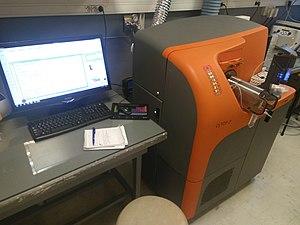
Photographie représentant un poste de travail (ordinateur) et d'un cytomètre de masse.
La cytométrie de masse est une méthode analogue à la cytométrie en flux pour l'analyse de populations cellulaires. Comme la cytométrie en flux, la cytométrie de masse repose sur le marquage spécifique d'antigènes cellulaires par des anticorps monoclonaux. Toutefois, contrairement à la cytométrie en flux, ces anticorps sont couplés à des isotopes non-radioactifs de métaux lourds dont la détection se fait par spectrométrie de masse. L'utilisation d'isotopes permet ainsi de s'affranchir des limitations liées à l'autofluorescence ou au chevauchement spectral et donc de détecter un nombre d'antigènes plus important qu'en cytométrie en flux.